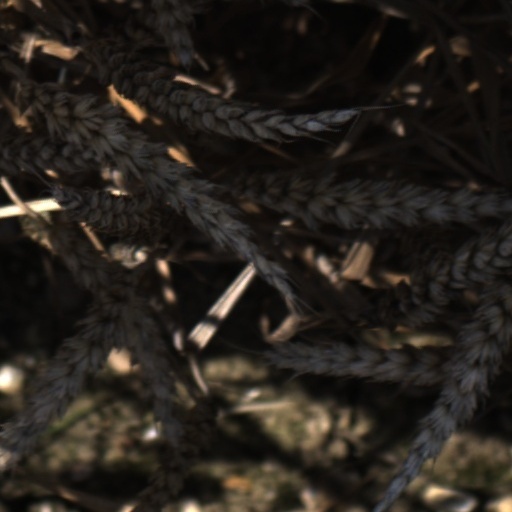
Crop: wheat